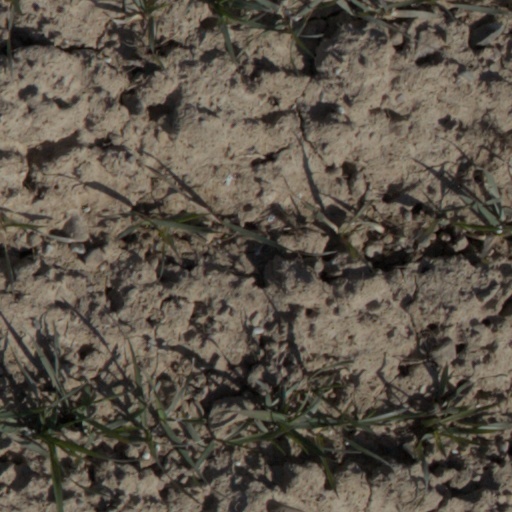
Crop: wheat